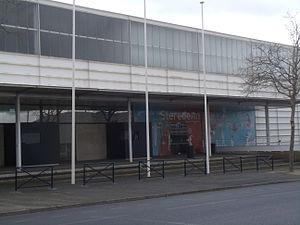
La salle Steredenn à Brézillet
La Salle Steredenn est une salle omnisports de Saint-Brieuc.